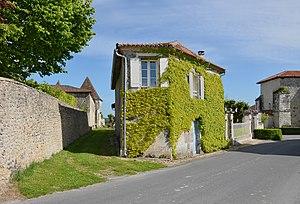
Maison d'habitation et allée menant au château, Lusignac, Dordogne, France.